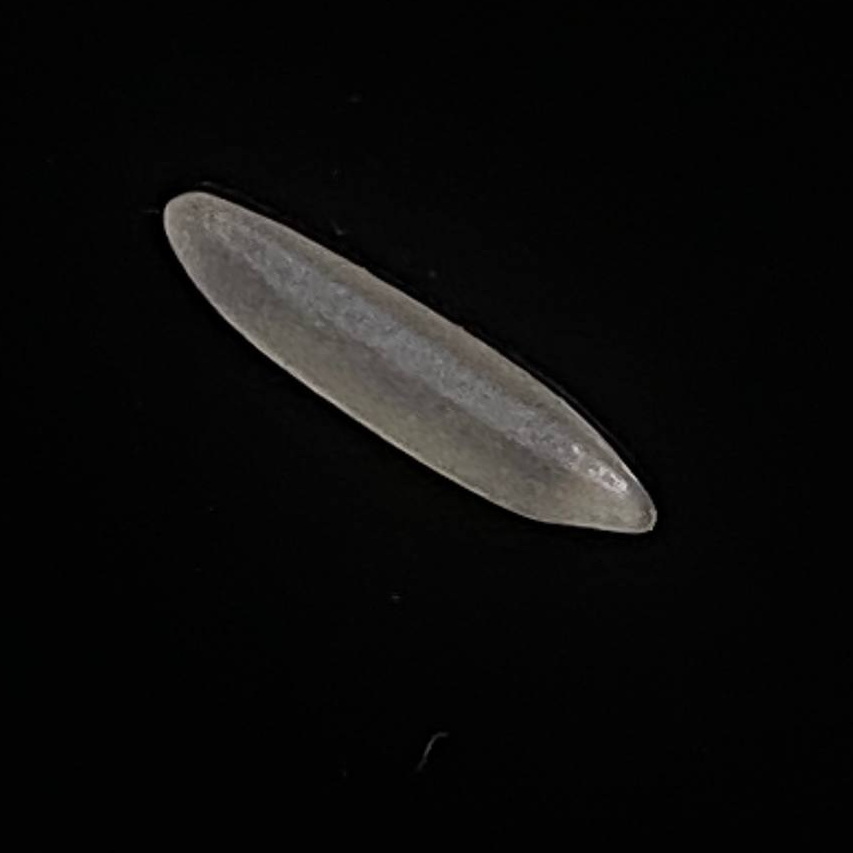
Rice variety: Bashmoti